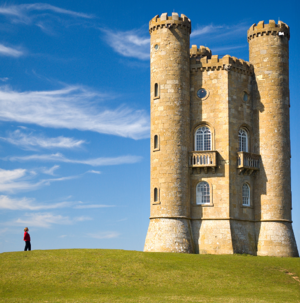
Broadway Tower, dans les Cotswolds (Angleterre). Version retouchée de la photo de Newton2, un deuxième personnage mis hors champ à gauche עברית: מגדל ברודווי באנגליה. Italiano: Broadway Tower, Cotswolds, Inghilterra. Versione modificata della foto caricata da Newton2, tagliata via una seconda persona sulla sinistra. Norsk bokmål: Broadway Tower, Cotswolds, England. Redigert versjon av Newton2, en person til venstre er kuttet vekk. Polski: Broadway Tower położona w paśmie gór Cotswold w Anglii. Ta wersja grafiki różni się od oryginalnej, załadowanej przez użytkownika Newton2 - wycięto postać po lewej stronie. Português: Torre de Broadway, Cotswolds, Inglaterra. Foto editada por Newton2, na qual foi removida uma pessoa do lado esquerdo. Română: Turnul Broadway, Cotswolds, Anglia. Acesta este o versiune modificată - s-a tăiat o persoană din partea stângă. Русский: Бродвейская башня, Котсуолдс, Англия. Редактированная версия изображения, обработанная участником Newton2 (удалена вторая фигура человека слева). Svenska: Broadway Tower, Cotswolds, England. Redigerad version av fotografi av Newton2, beskärde en person från vänster. 日本語: ブロードウェイ塔、イングランドコッツウォルヅ。Newton2により編集された写真である。 Bahasa Melayu: Menara Broadway, Cotswolds, England. Versi yang diubahsuai daripada foto oleh Newton2, dibuang seorang daripada kiri. Українська: Бродвейська башта (графство Ворикшир, Англія). Відредагована версія фотографії, зробленої користувачем Newton2 (зрізано постать ліворуч).